Ho Fung College

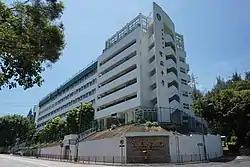
Ho Fung College in July 2016

Ho Fung College is an English-instructed co-education secondary school in Hong Kong. The school is sponsored by Sik Sik Yuen. Established in 1974, the school has gained popularity with its all-around student performance across academic disciplines and sports sphere. The current principal is Mr. Tam, Choi-nang, starting his term in 2024.